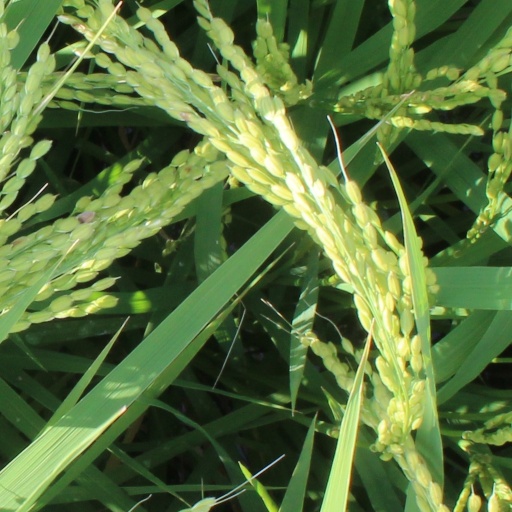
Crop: rice